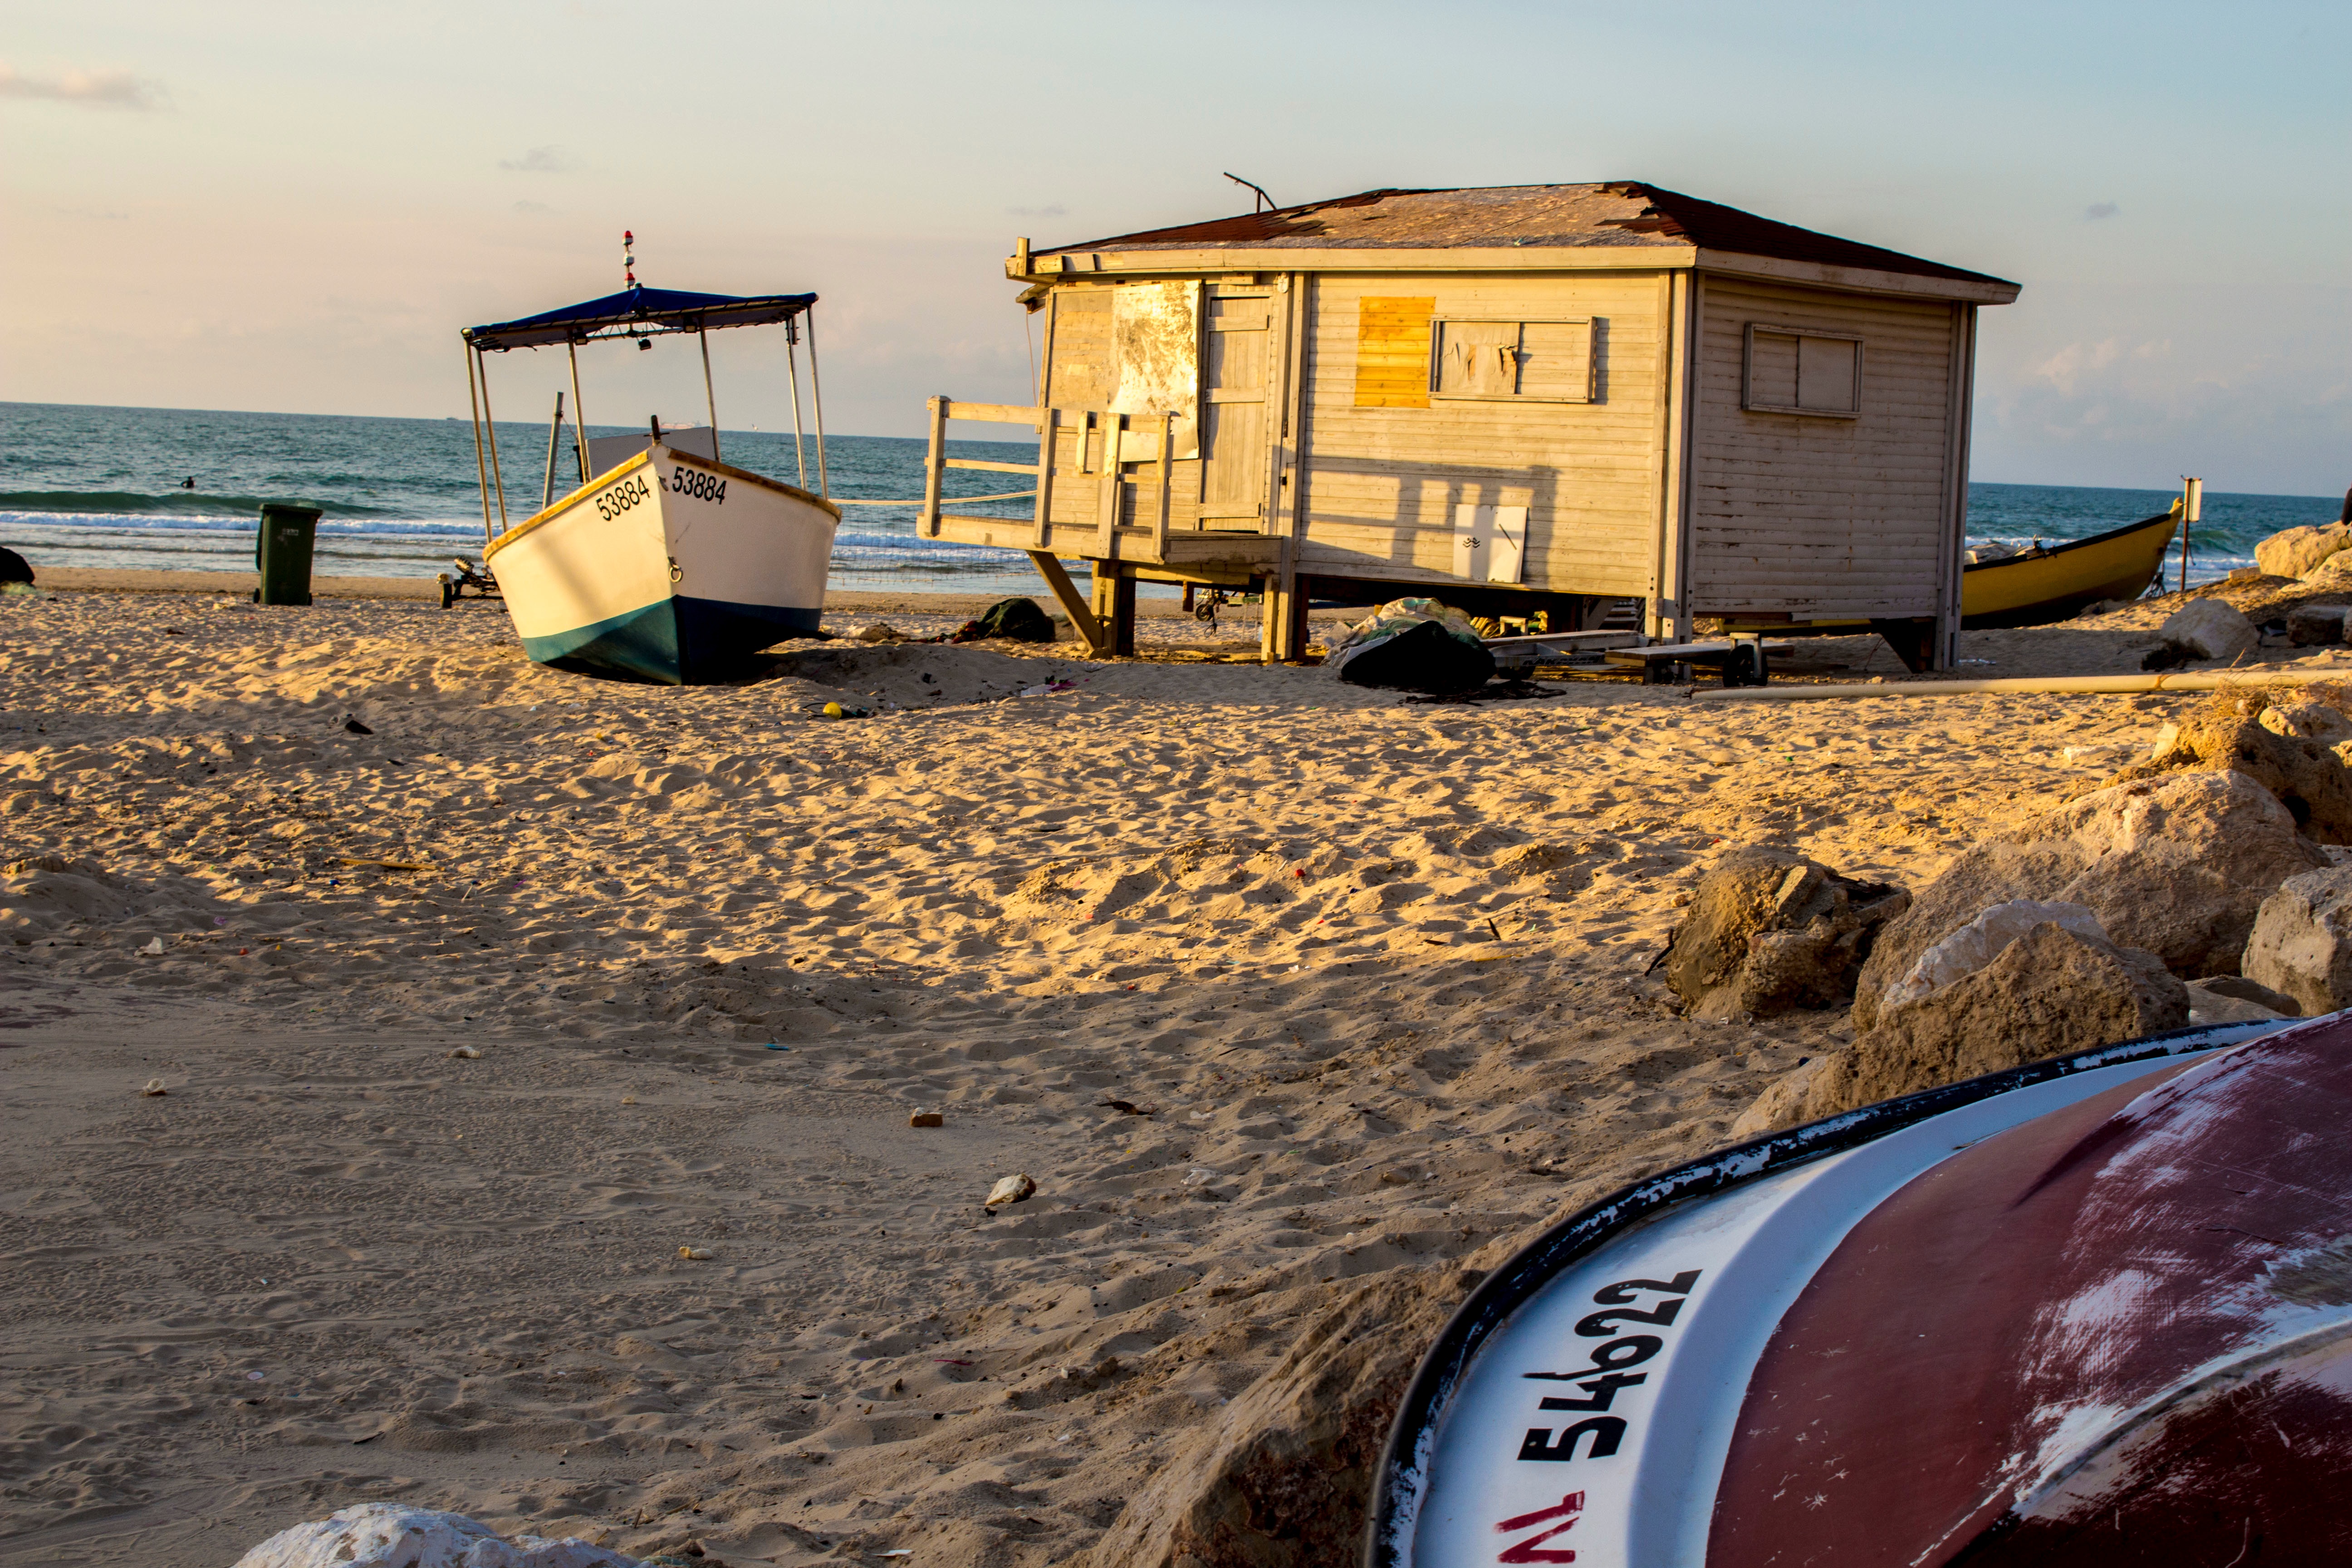
beach, sea, coast, sand, ocean, shore, vacation, vehicle, body of water